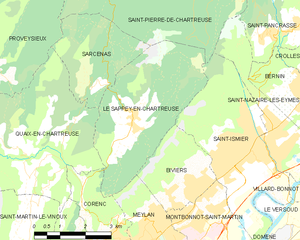
Le Sappey-en-Chartreuse est une commune française de moyenne montagne, située dans le département de l'Isère, en région Auvergne-Rhône-Alpes.